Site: brandenburg
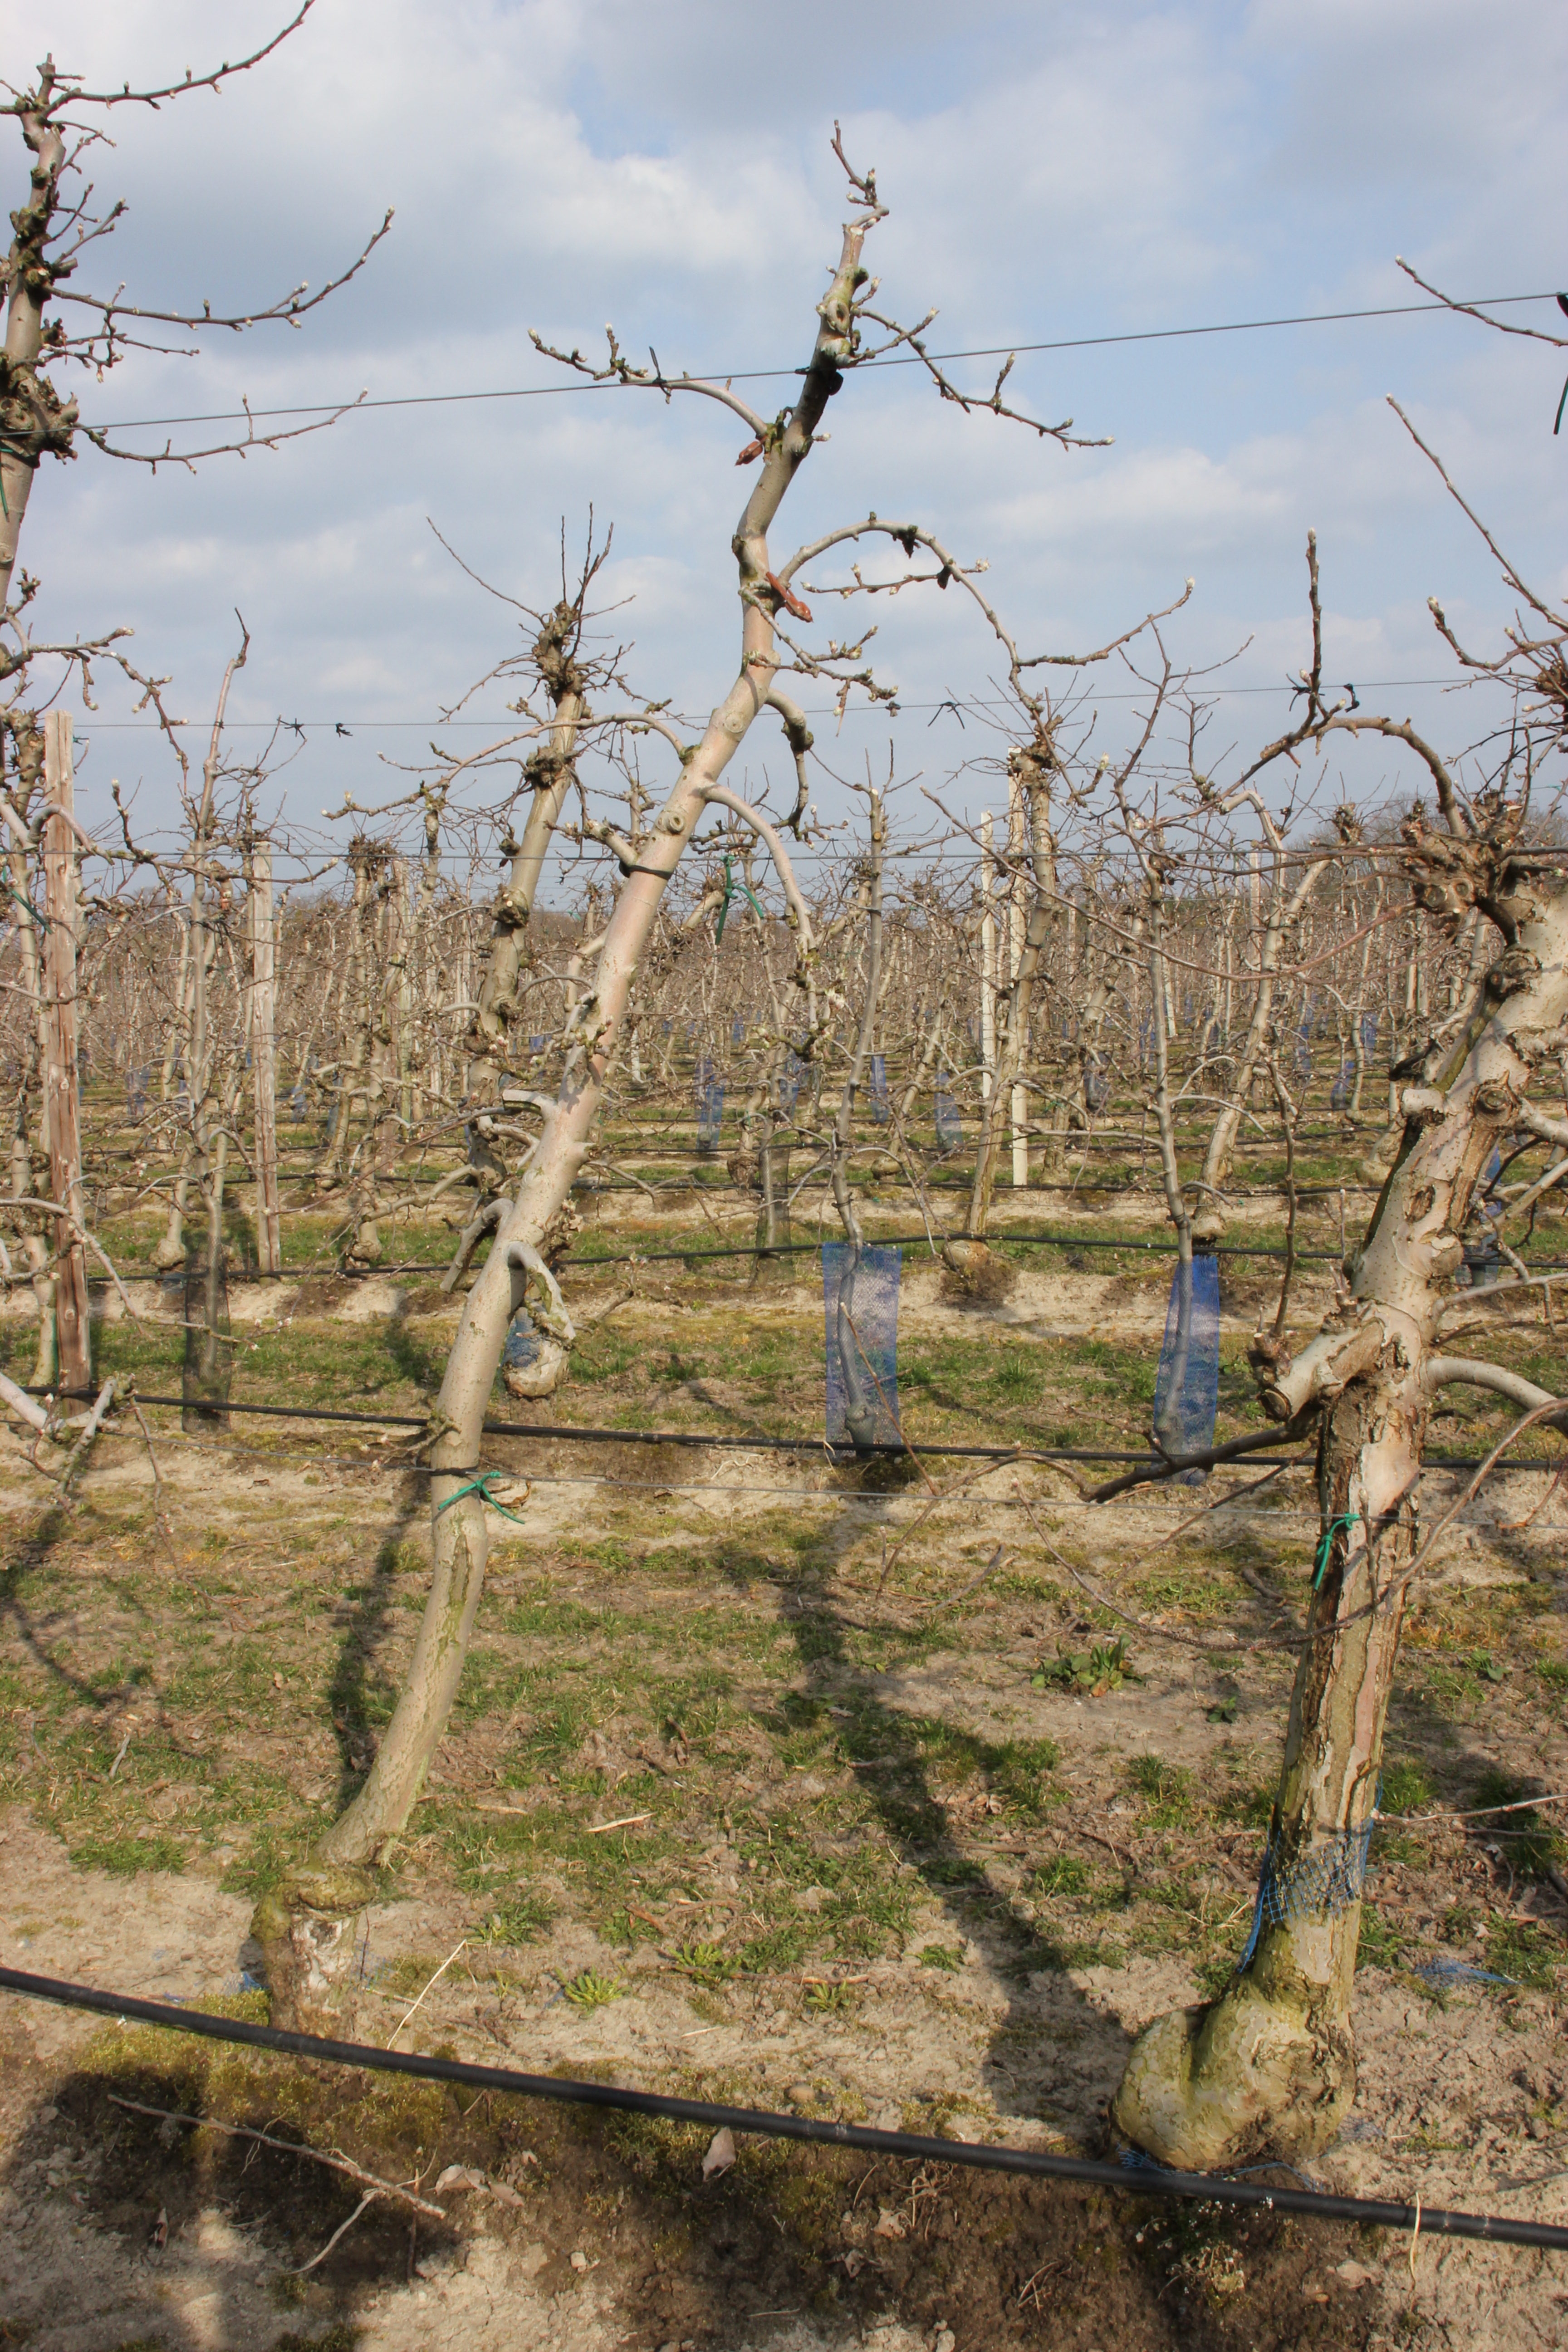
Growth stage (BBCH 03): Bud development